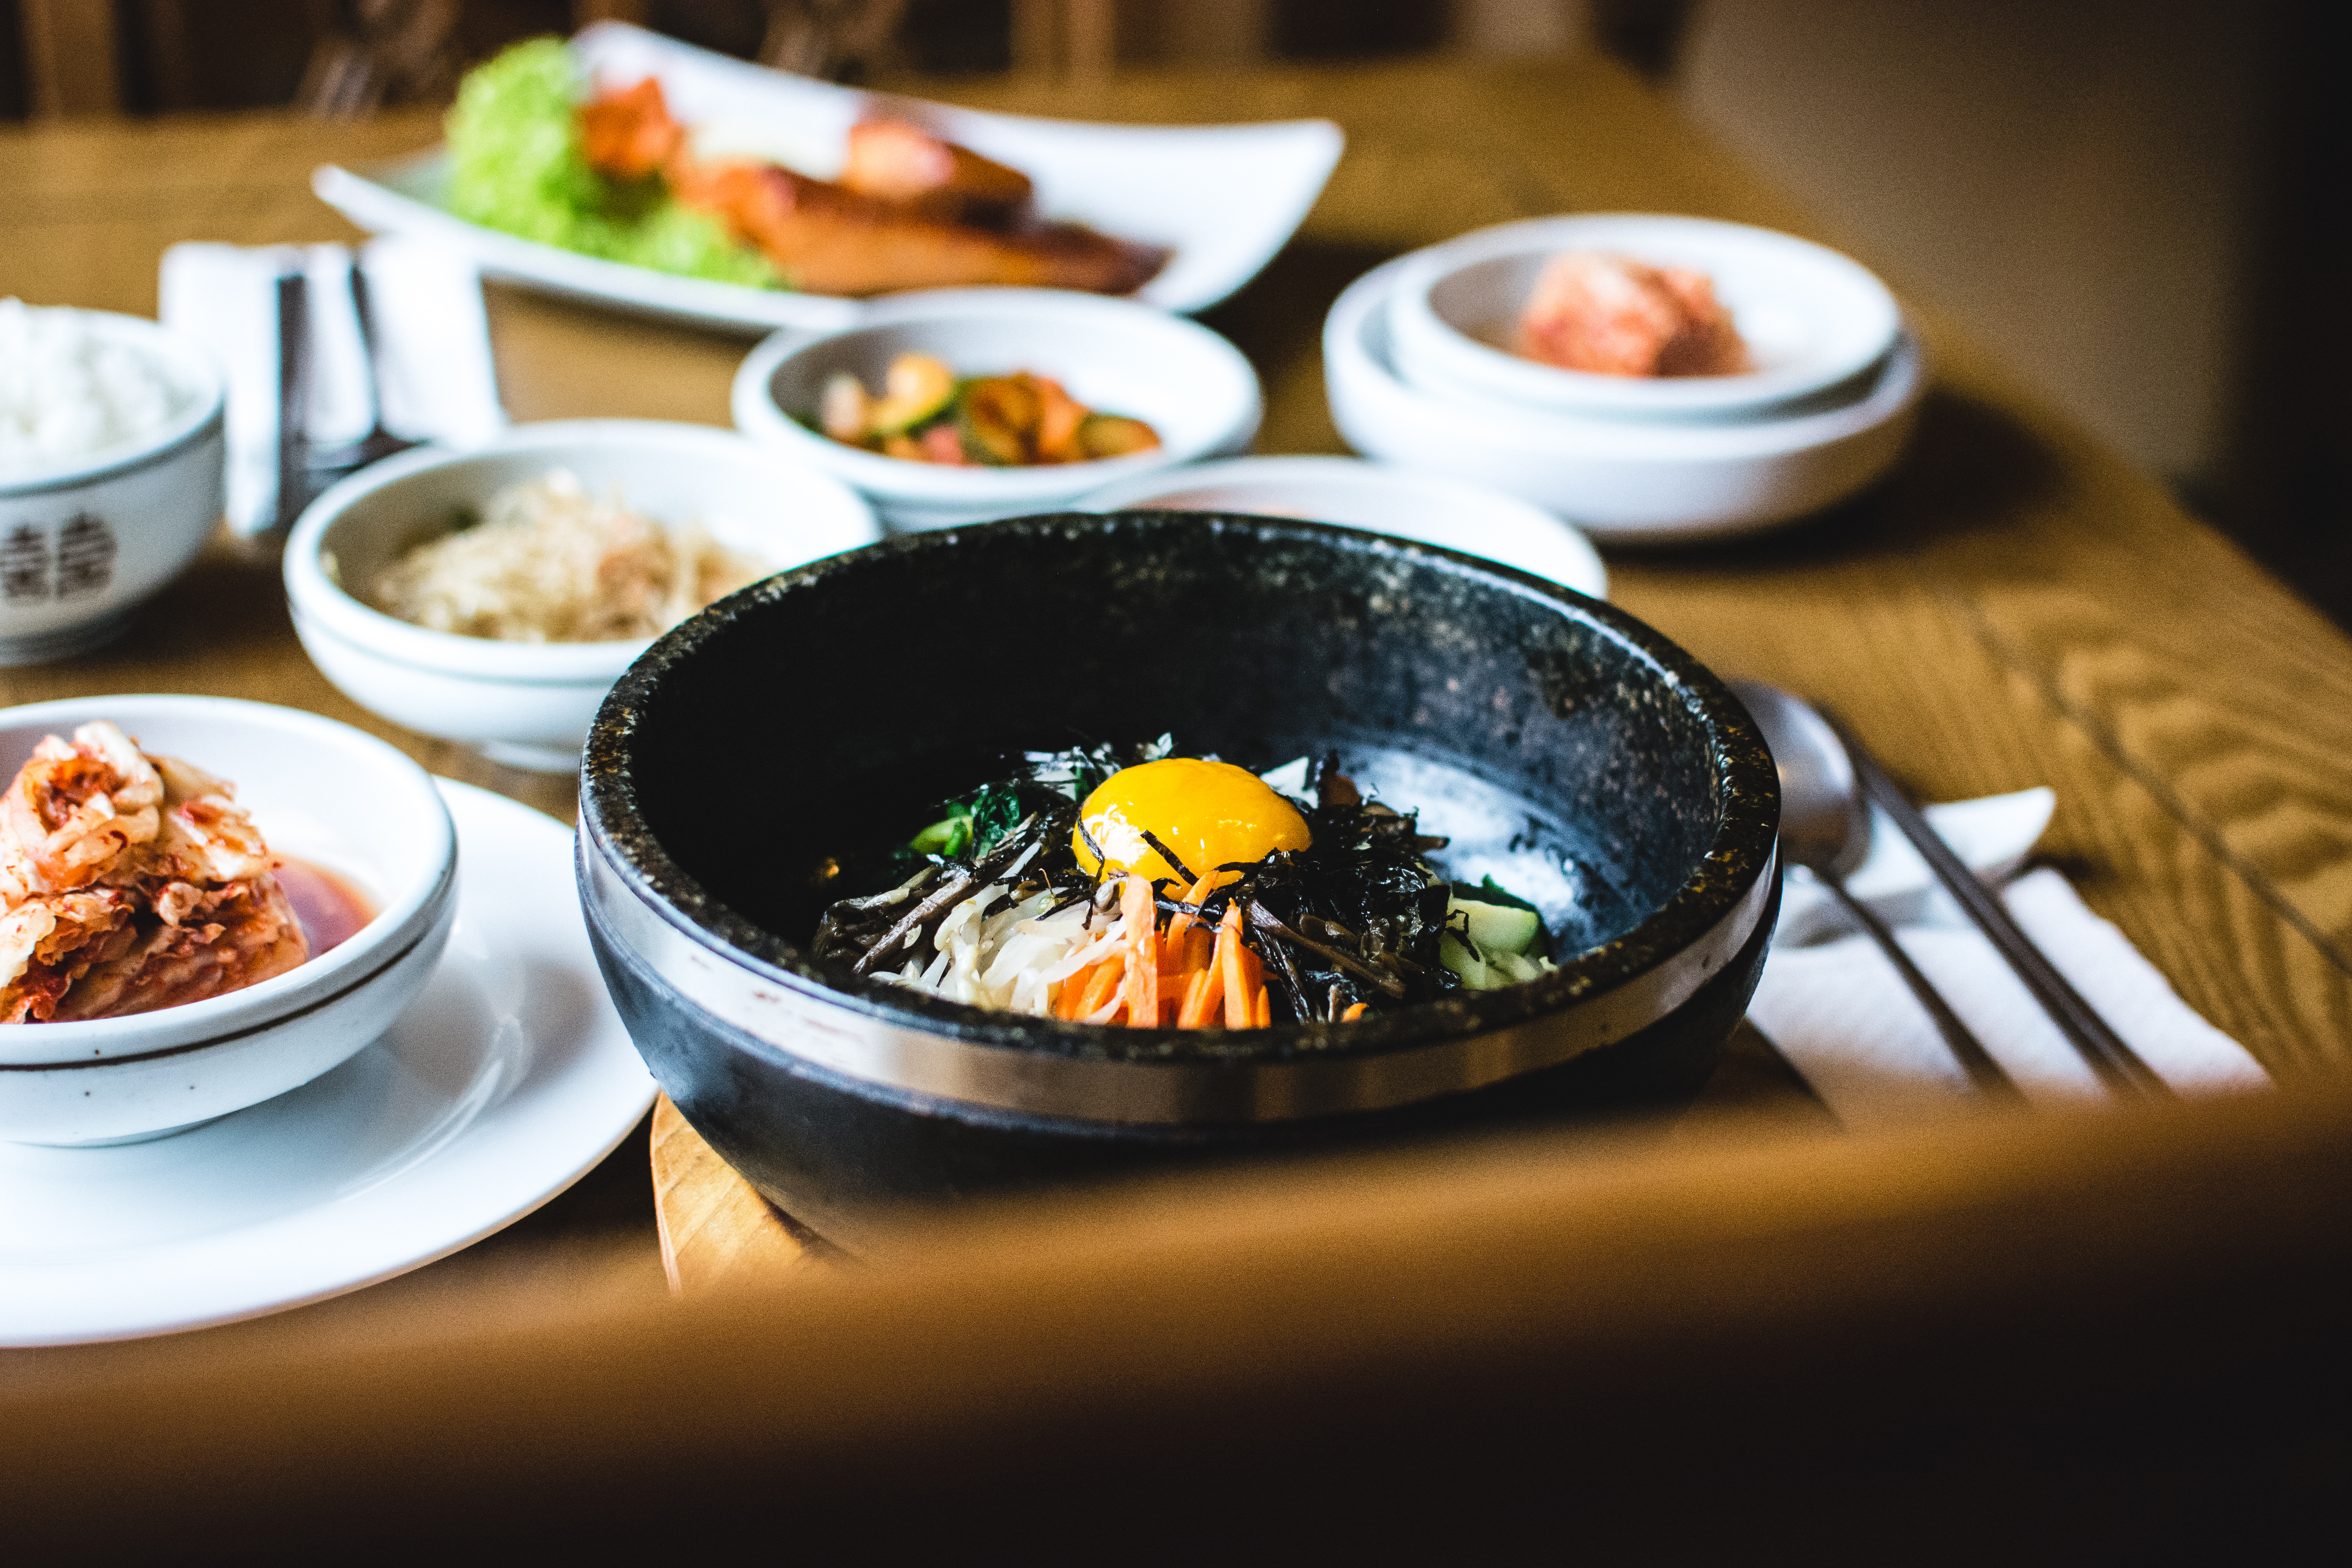
dish, food, cuisine, ingredient, meal, bibimbap, banchan, comfort food, lunch, brunch, produce, steamed rice, side dish, korean food, breakfast, namul, kaiseki